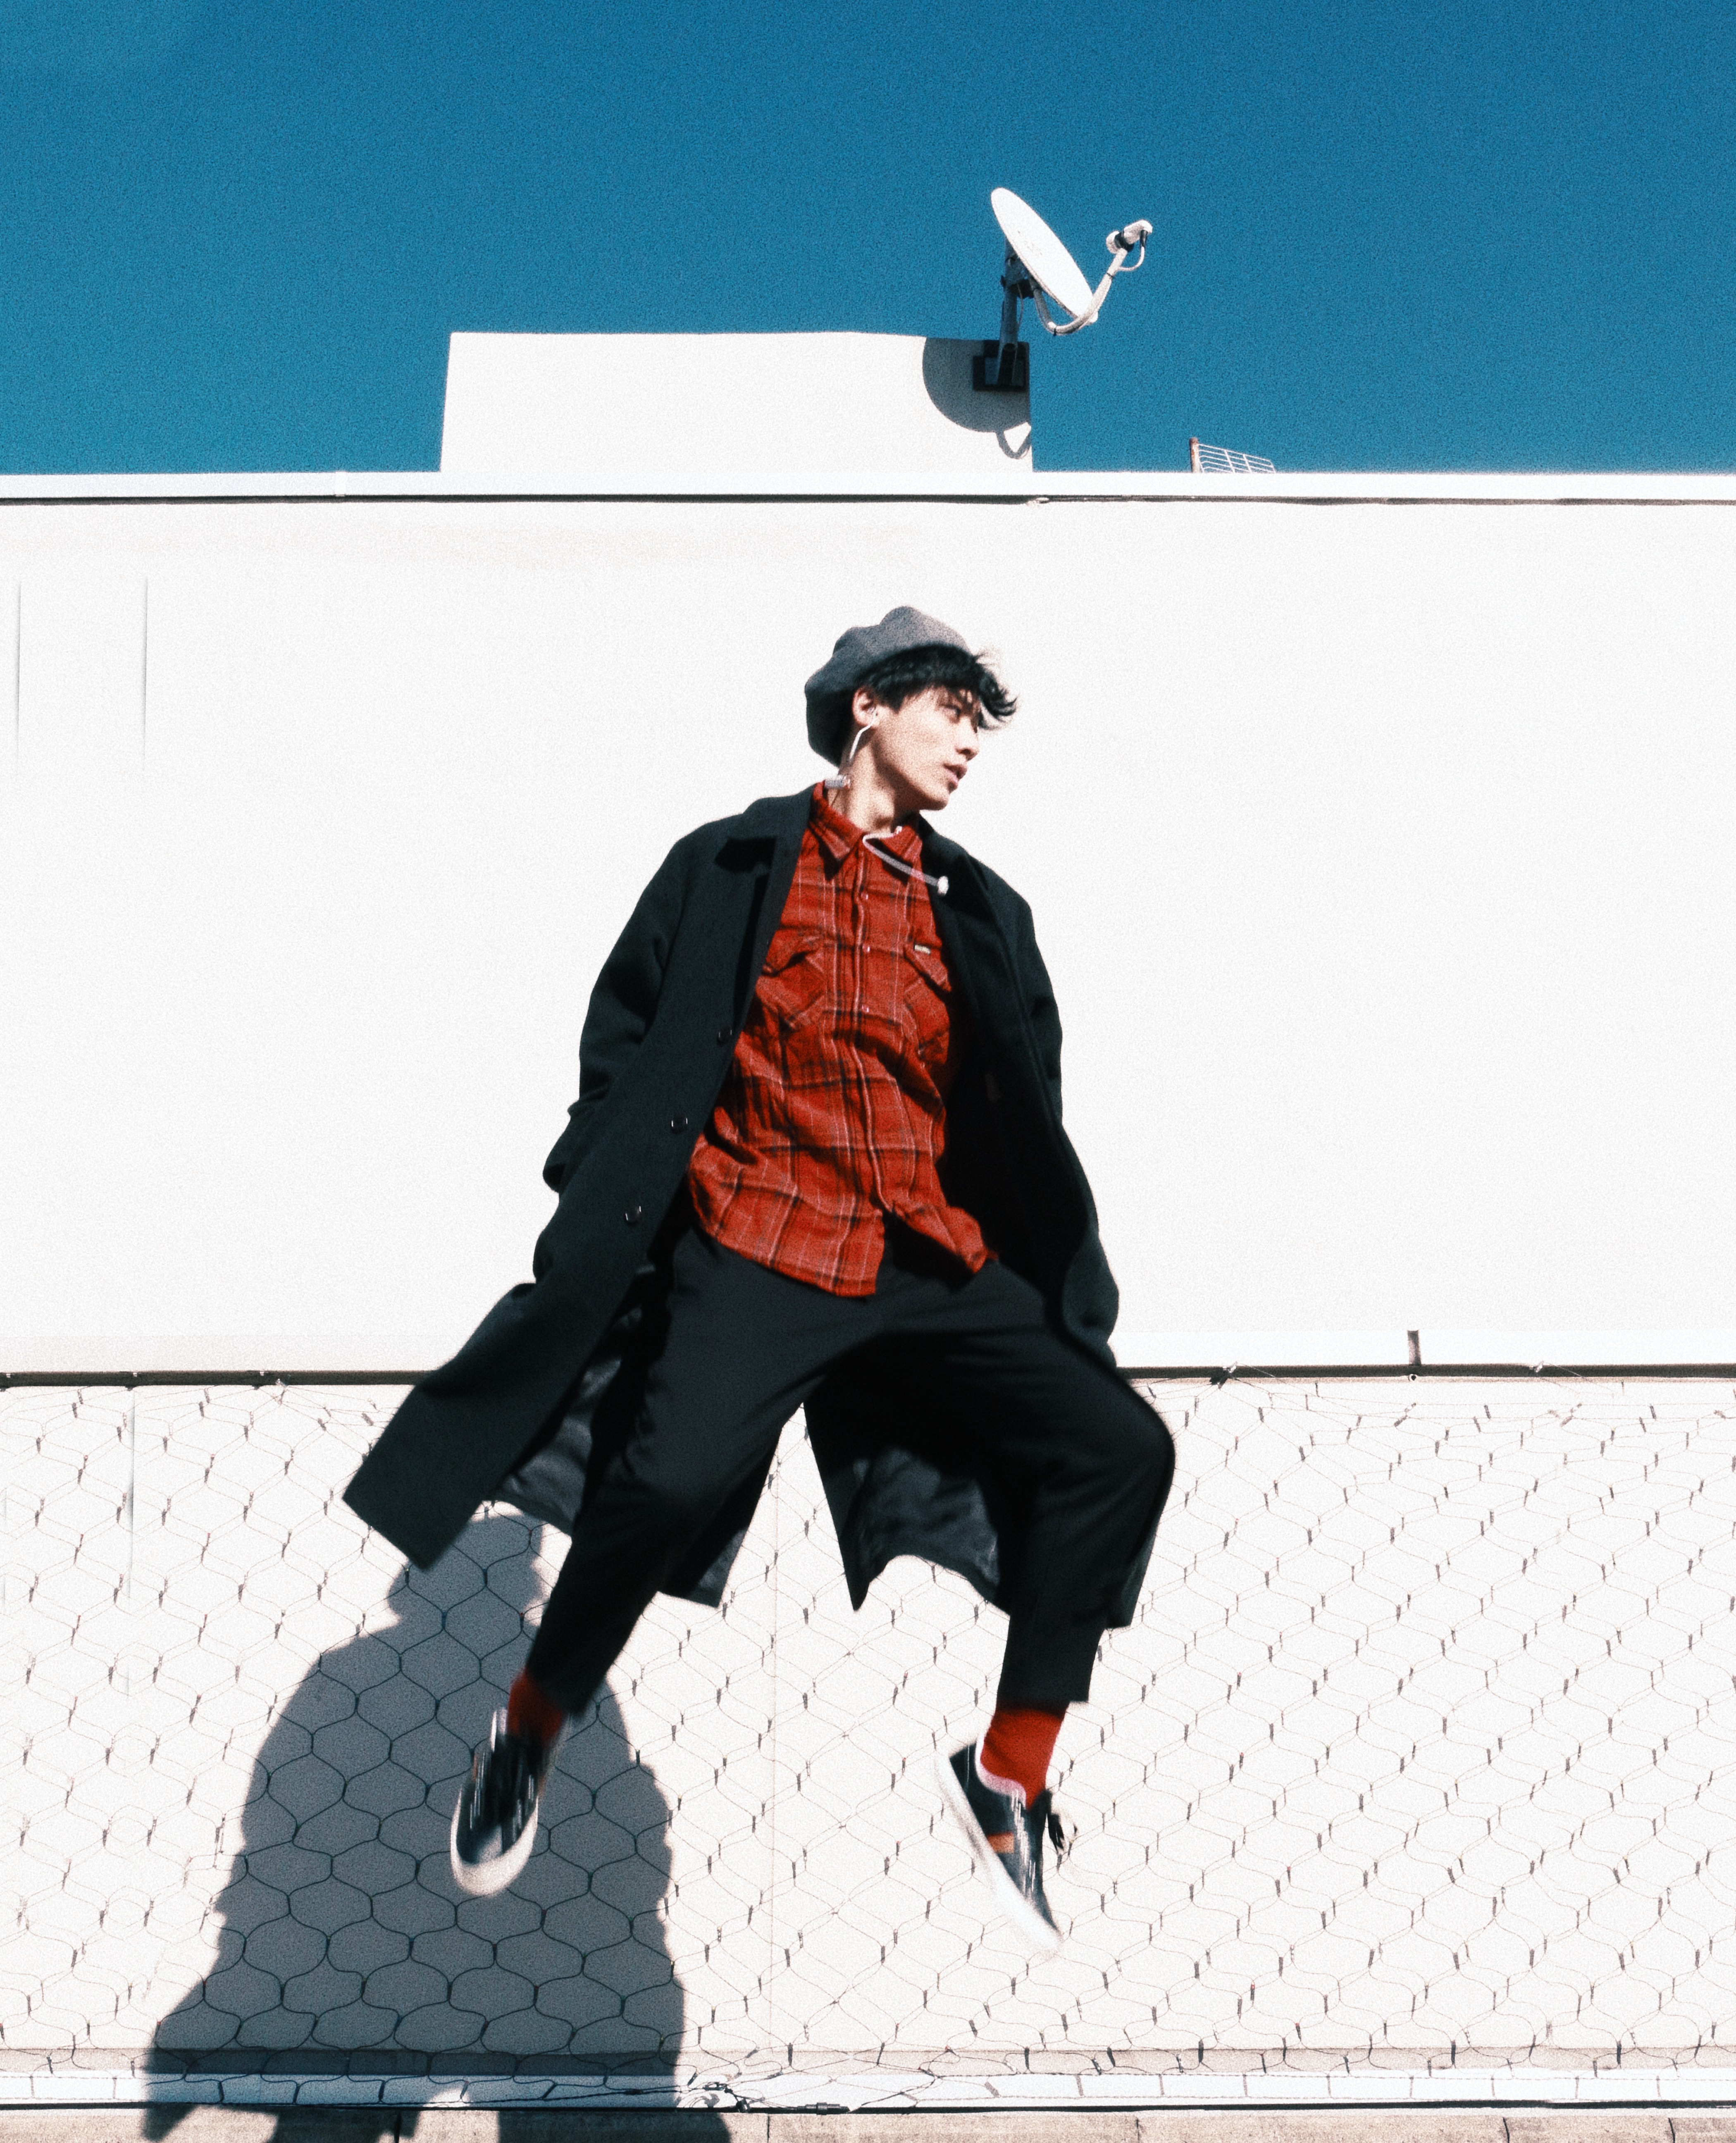
winter, spring, clothing, black, cap